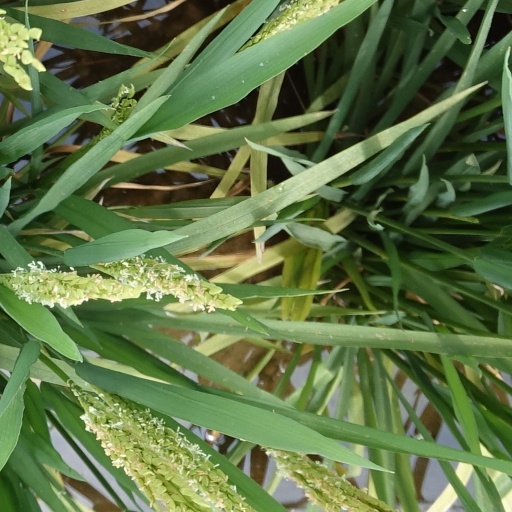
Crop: rice